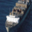
Label: ship